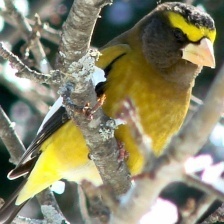
Species: EVENING GROSBEAK
Scientific name: COCCOTHRAUSTES VESPERTINUS